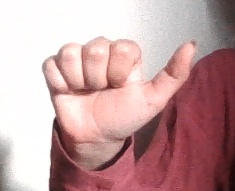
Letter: dhad